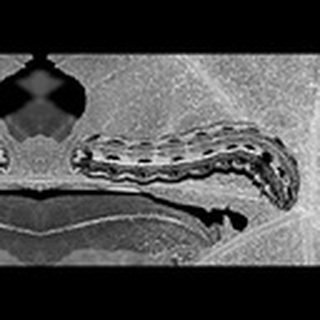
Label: cotton_army_worm